Mercedes-Benz E-Class (C207)

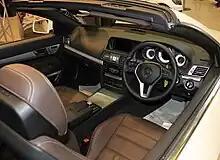
Interior (facelift model)

Standard equipment includes Mercedes' AGILITY CONTROL semi-adaptive suspension and ATTENTION ASSIST which alerts the driver when the car detects driver fatigue. Models feature front, side, and knee airbags, along with belt tensioners and head restraints. An AMG Sports package can also be optioned, featuring AMG bodystyling, lower suspension, silver painted front brake calipers, and wider 18-inch alloy wheels. However, the AMG package did not include performance upgrades.